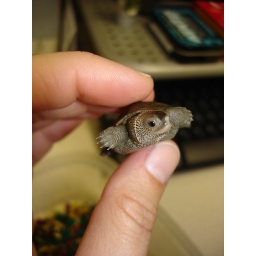
Someone brought their new turtle into the office today. I think I'm in love.I think this belongs on cuteoverload.